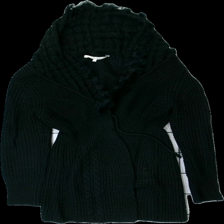
View: front
Type: Cardigan
Category: Ladies
Brand: Not in the list
Brand text on label: Mark Lauge
Colors: Black
Material: 94% acrylic, 6% cotton
Cut: Regular, Long
Size: L
Season: All
Price range: 50-100
Recommended usage: Reuse